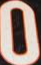
Number: 0